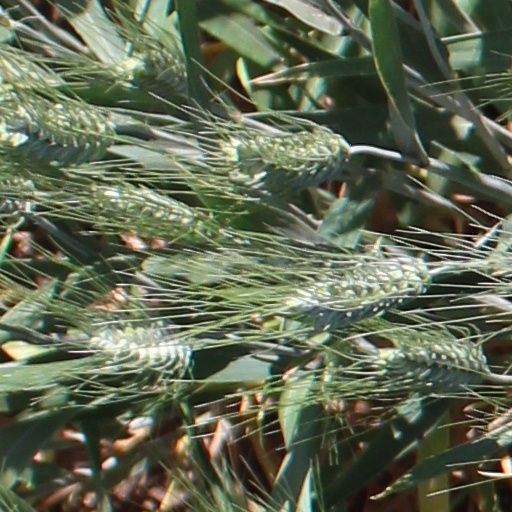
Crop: wheat